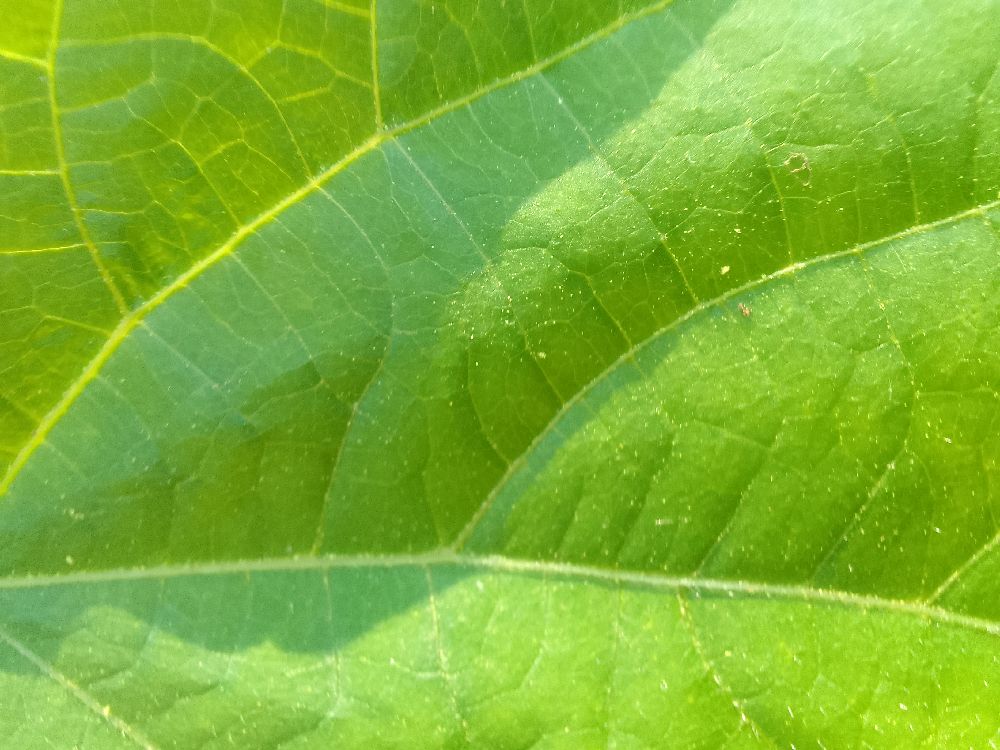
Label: healthy